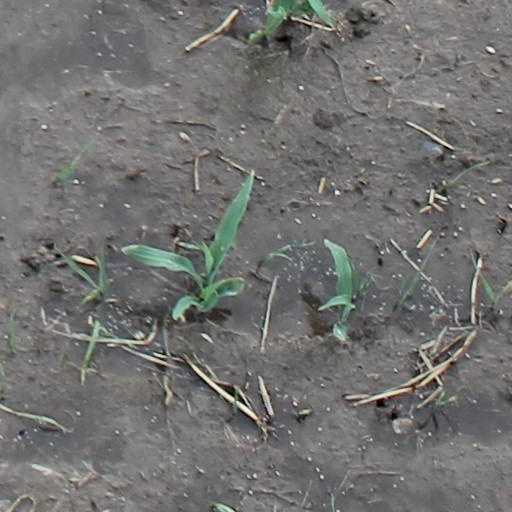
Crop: maize; corn